Autonomous (novel)

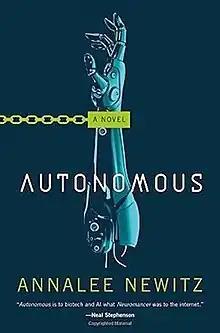
Cover of the US hardcover edition

Autonomous is a 2017 science fiction novel by Annalee Newitz. It is Newitz's debut novel and was published by Tor Books on September 19, 2017. Set in a near future Earth, the book describes a world where both humans and intelligent robots can be owned as property. The events of the novel follow Jack, a "drug pirate" who manufactures illegal versions of patented drugs, and Paladin, a combat robot who is owned by the law enforcement agency searching for Jack after one of the drugs she reverse-engineered turns out to have dangerous side effects.